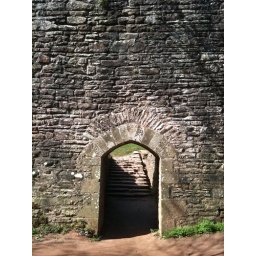
Small door in castle